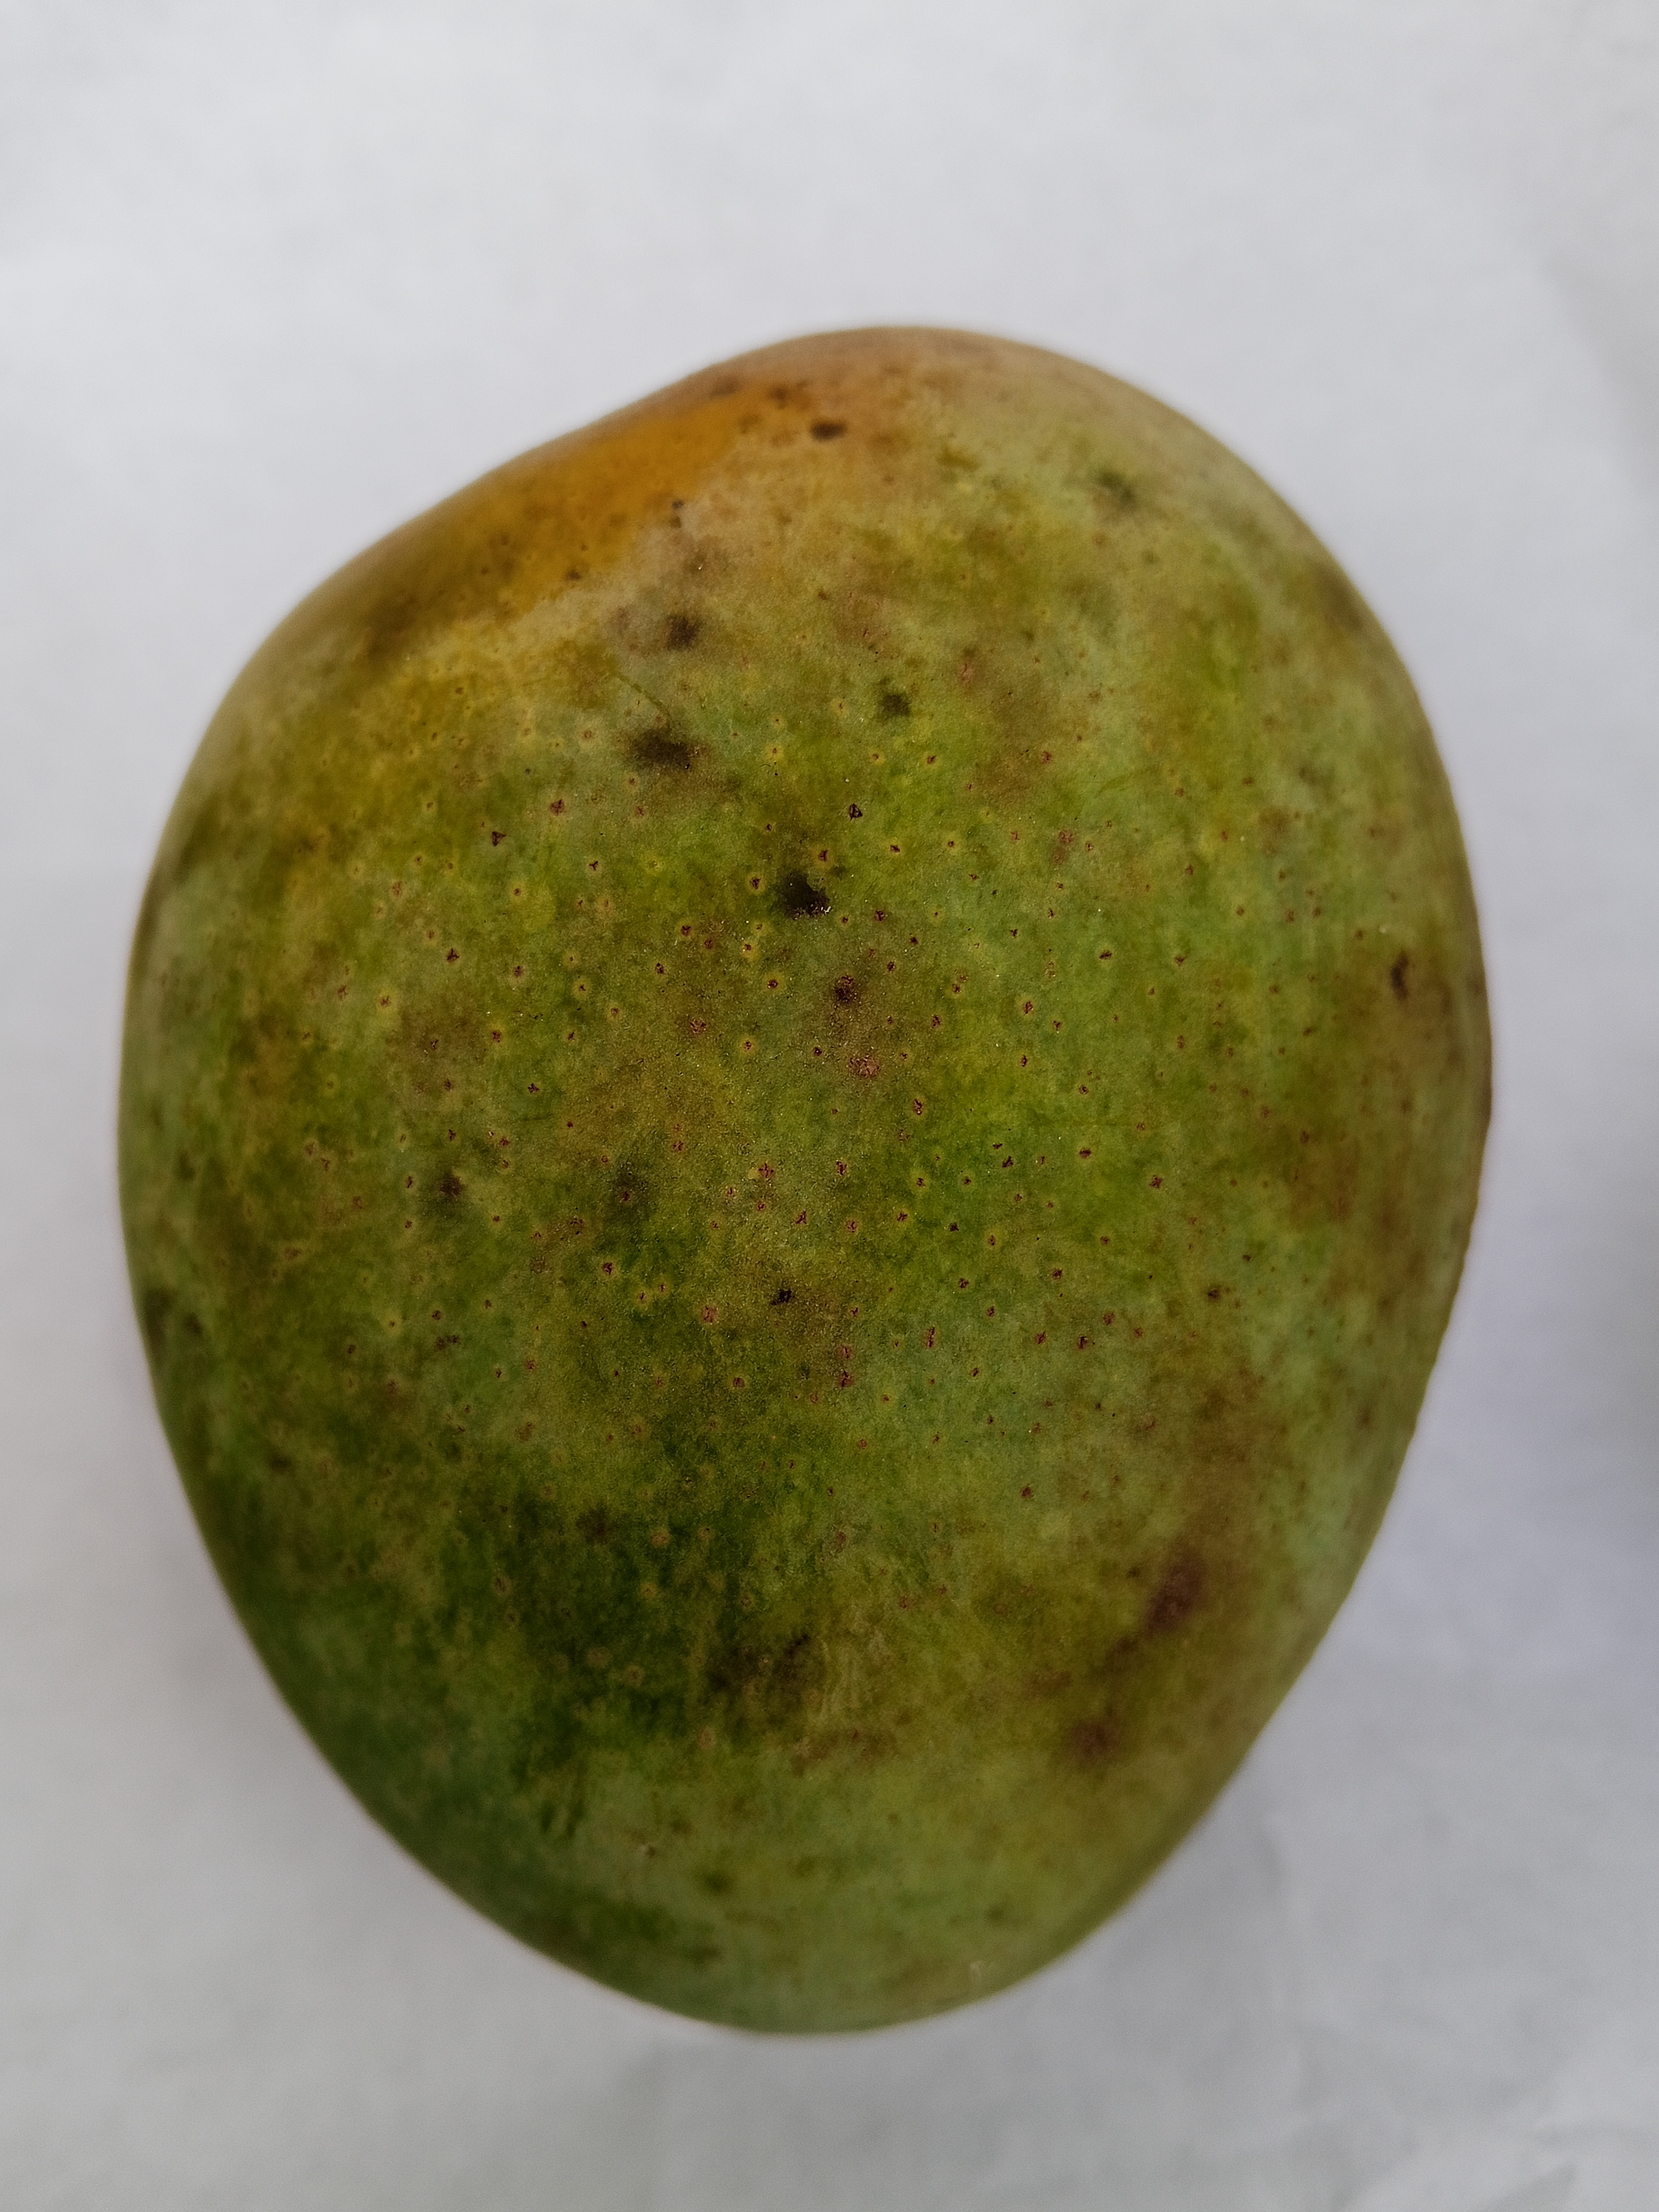
Mango variety: Himsagar